Kansas State Wildcats football

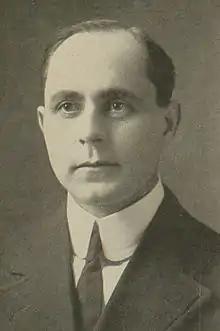
Coach Guy Lowman in 1912

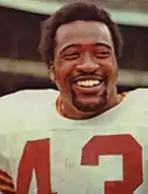
Former Wildcat Larry Brown (RB) was NFL MVP in 1972

In its earliest years, the program had a different coach every year—generally, a former college football player who had just graduated from college. Often, the coaches also played with the team during the games. Some of the coaches during this era include Fay Moulton (1900), who went on to win Olympic medals as a sprinter; Wade Moore (1901), who later was a successful minor league baseball manager; and Cyrus E. Dietz (1902), who became a justice of the Illinois Supreme Court. The pattern changed when Mike Ahearn became the first long-term coach in 1905. Ahearn coached for six seasons, leading the team to winning records each year, and concluding in the 1910 season with a 10–1 mark. Ahearn also won two conference championships in the Kansas Intercollegiate Athletic Association, in 1909 and 1910. Ahearn was followed by Guy Lowman, who led Kansas State to another conference championship in 1912.